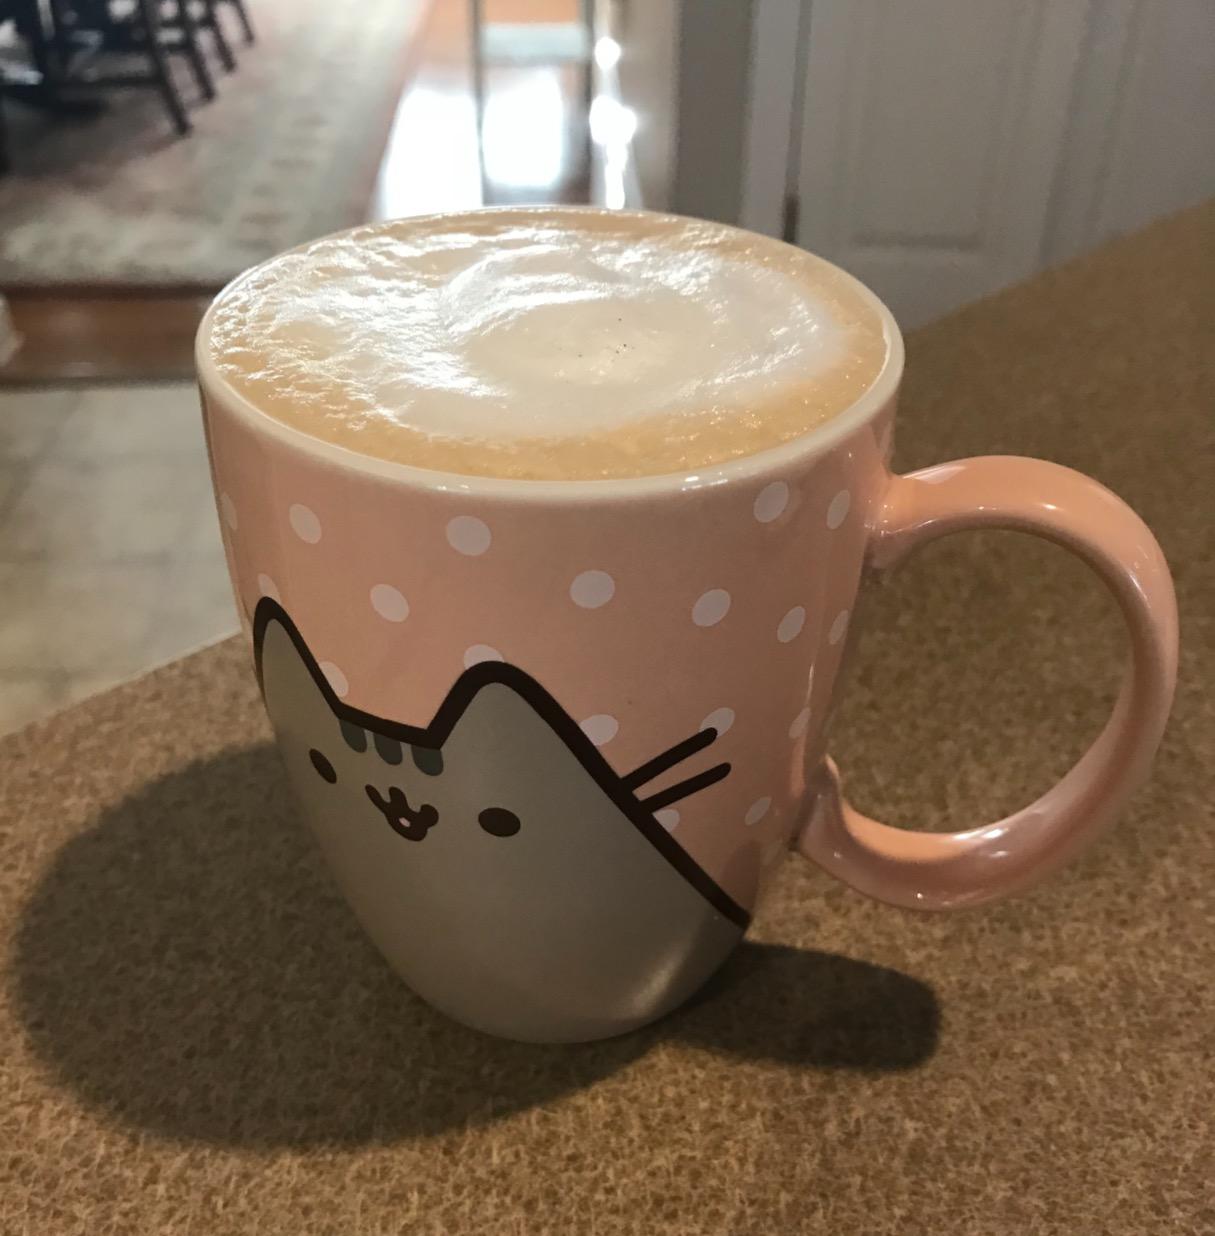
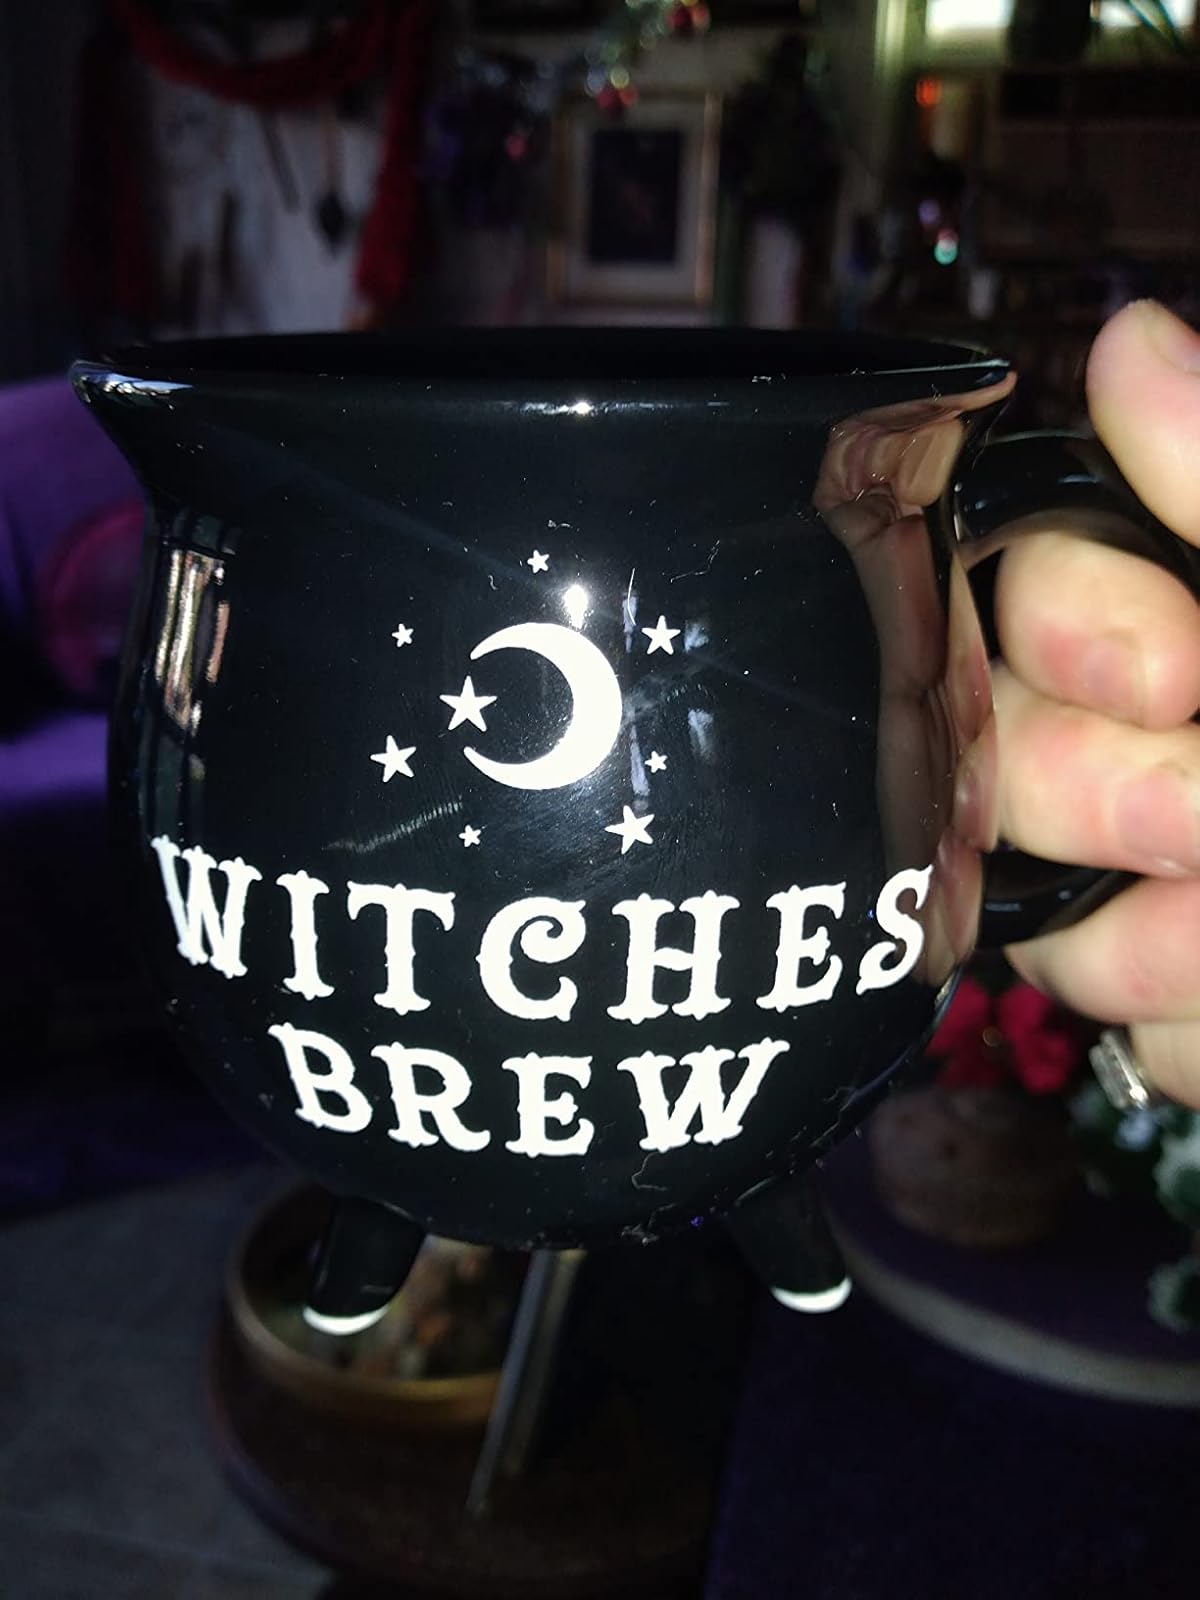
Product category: items_mug
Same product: no